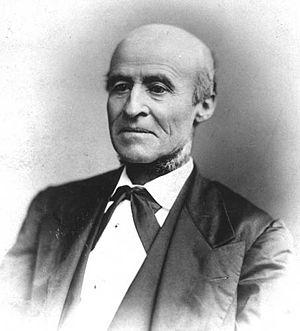
Les représentants du Nouveau-Mexique sont les membres de la Chambre des représentants des États-Unis élus pour l'État du Nouveau-Mexique.